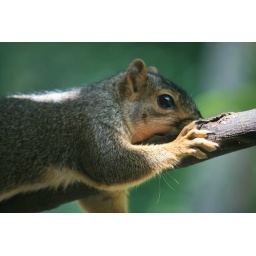
This little guy likes sitting around on this tree to stay cool.